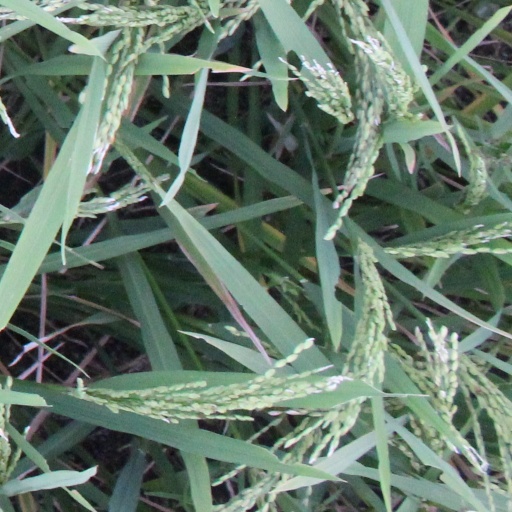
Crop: rice